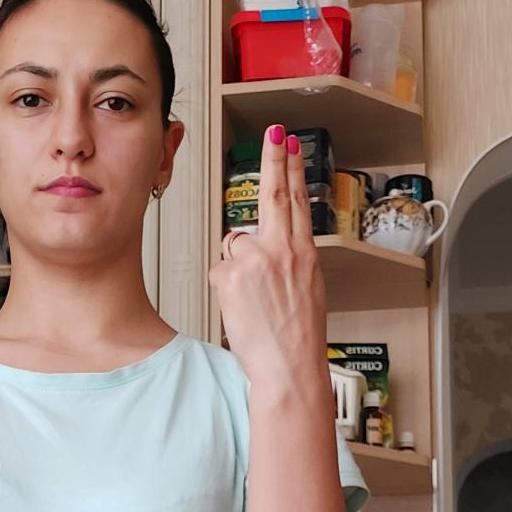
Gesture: two_up_inverted